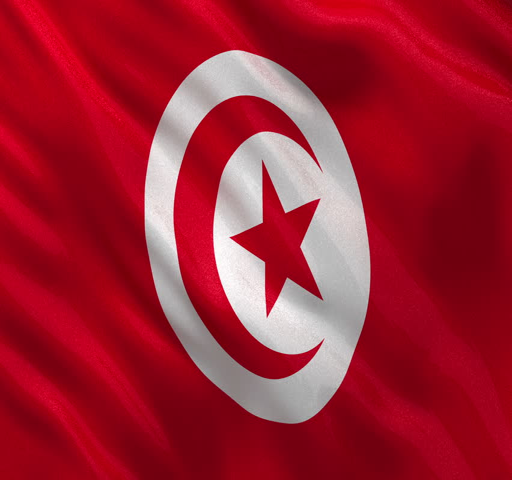
flag gently waving in the wind .